Sky position (RA, Dec in degrees): 174.445, 0.6629
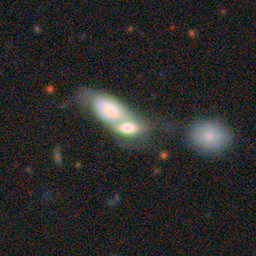
Galaxy morphology: Merging Galaxies